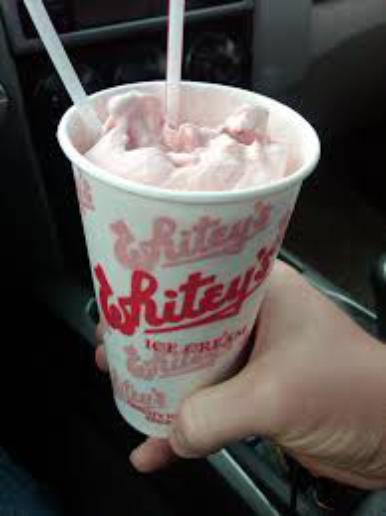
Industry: Food